National parks of Bhutan

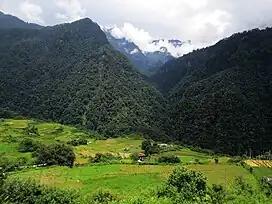
Densely forested mountains of Jigme Dorji National Park

With an area of 1,730 km, the Jigme Singye Wangchuck National Park in the center of the country is the third largest in Bhutan. The different habitats range from ice-covered mountain peaks to coniferous and deciduous forests.